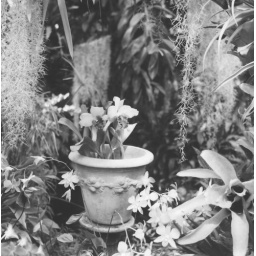
black and white of flowers in a pot